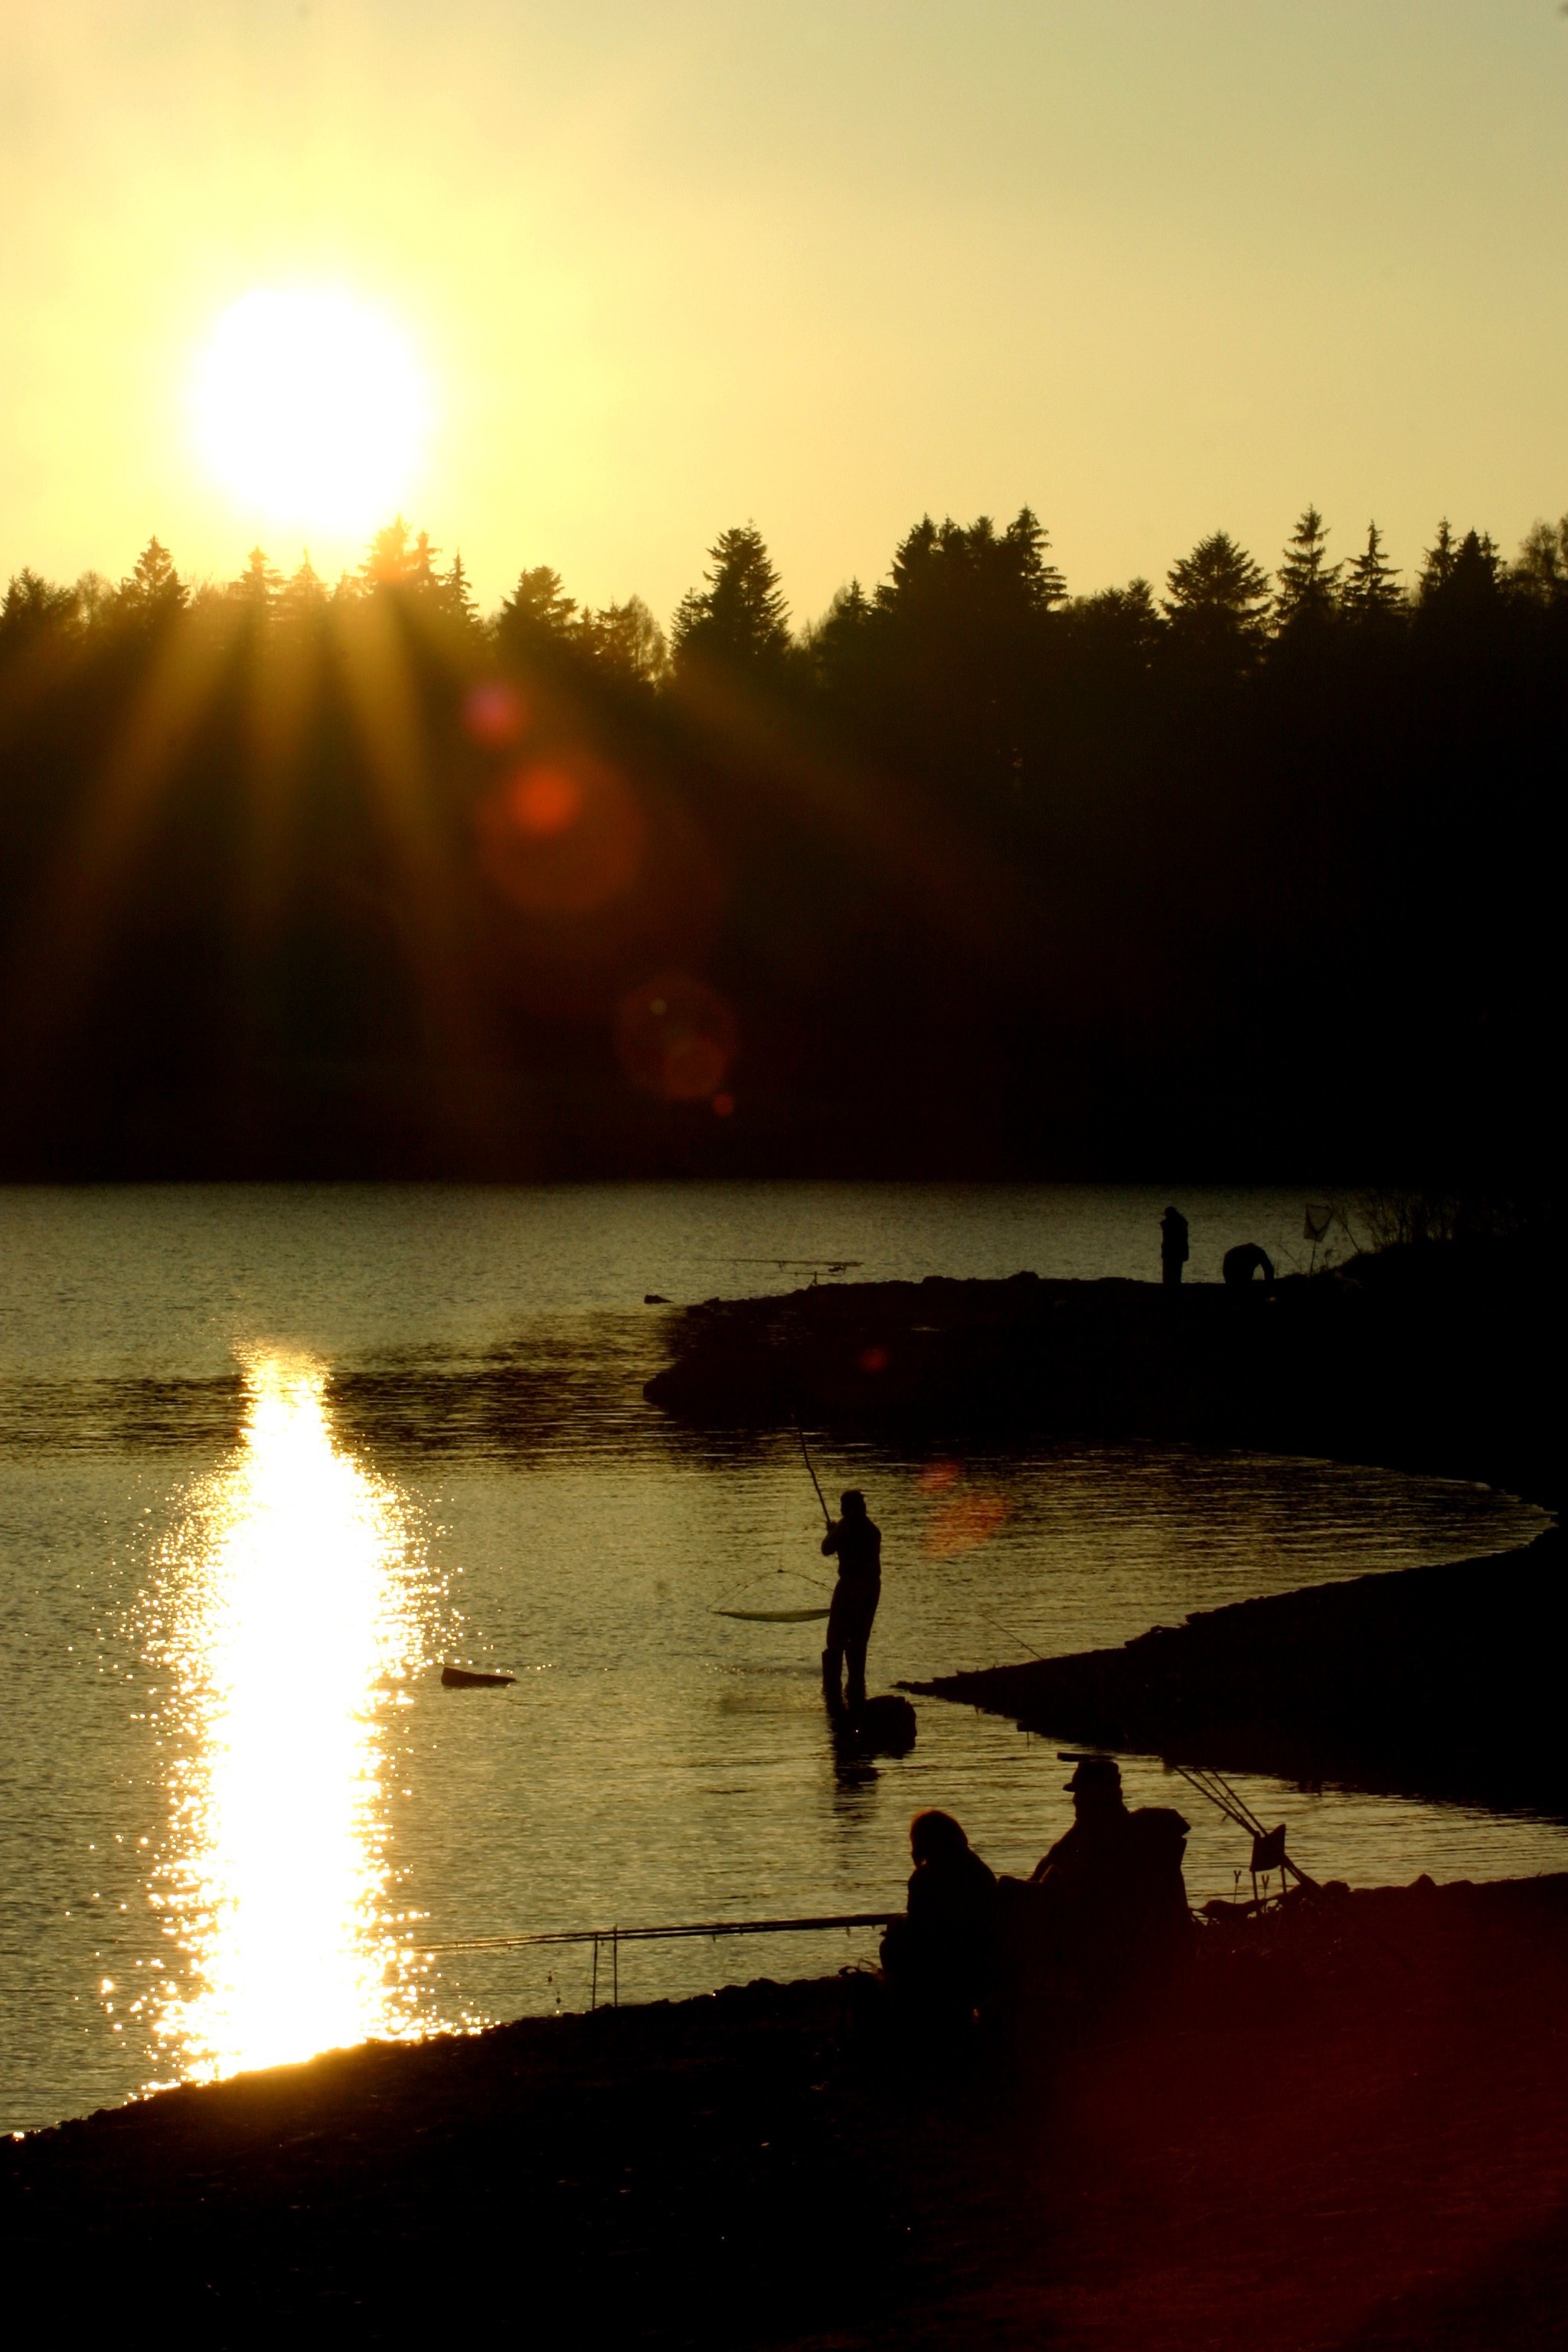
sea, nature, cloud, sun, sunrise, sunset, sunlight, morning, lake, dawn, dusk, evening, reflection, fisherman, dam, atmospheric phenomenon